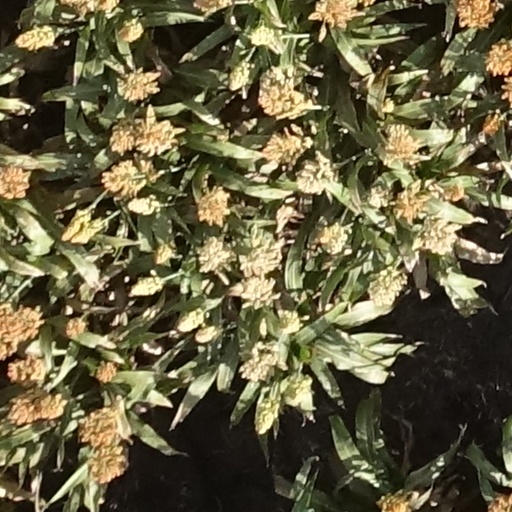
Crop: sorghum